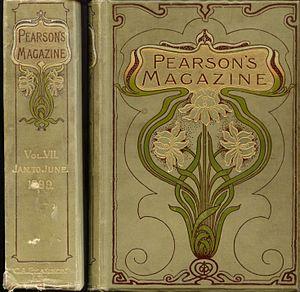
Pearson's Magazine est un périodique mensuel influent qui paraît pour la première fois en Grande-Bretagne en 1896. Il se spécialise dans la littérature spéculative, les discussions politiques, souvent de tendance socialiste, et les arts. Ses contributeurs les plus notables ont été Upton Sinclair, George Bernard Shaw, Maxime Gorki, George Griffith, H. G. Wells, Dornford Yates et E. Phillips Oppenheim dont nombre de nouvelles et d'histoires courtes ont vu leur première parution dans le Pearson's.